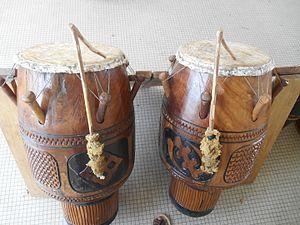
Cette paire de tambours s'appelle ATUMPAN. ET ces tambours sont utilisés dans l'exécution de la danse Adowa. Cette Danse est exécutée dans la région ashanti de Pankronu et en Côte d'ivoire par le peuple Bron-akan dans la région du Gontougo. This is an image from Ivory Coast